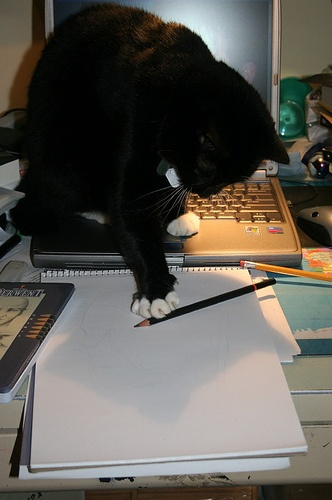
A cat sitting on top of an open laptop computer.
A cat that is cleaning itself on the keyboard of a laptop.
A cat sitting on a laptop and playing with a pencil.
A cat sitting on a laptop, playing with a pencil.
a black cat pawing a pencil infront of it.